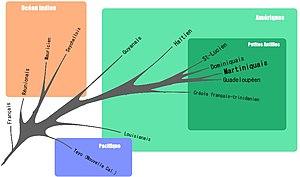
réseau de voisins avec racine, des créoles à base lexicale française, plus le français standard
Le créole martiniquais est une langue appartenant au groupe des langues créoles, parlée en Martinique et parmi la diaspora martiniquaise. Elle n'a pas le statut de langue officielle en Martinique, mais il s'agit d'une langue régionale parlée couramment dans toute l'île.